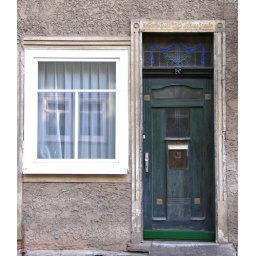
Two windows in a window